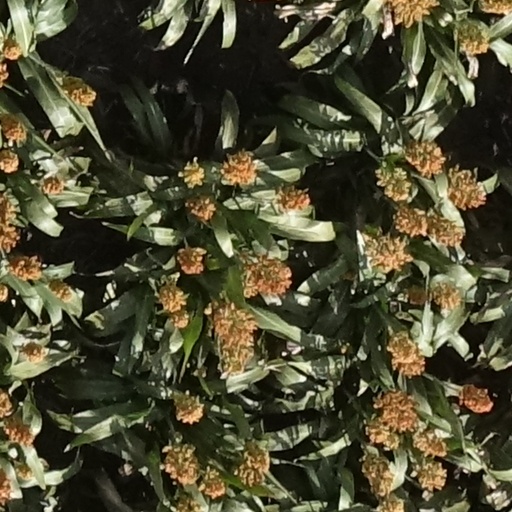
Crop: sorghum